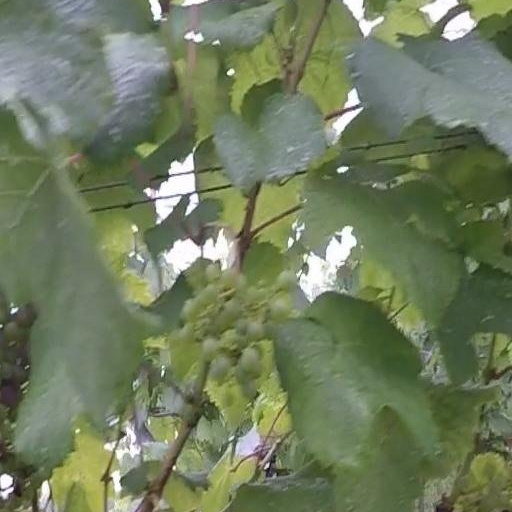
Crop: grape